Robert Smart (Royal Navy officer)

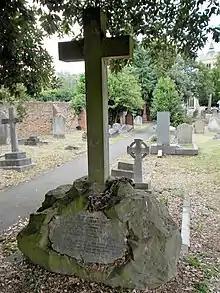
Grave of Admiral Robert Smart in Old Chiswick Cemetery

Smart joined the Royal Navy and was promoted to lieutenant in 1820. Promoted to captain in 1837, he took command, successively, of HMS "Howe", HMS "Impregnable", HMS "Collingwood" and HMS "Indefatigable". He became captain superintendent of Pembroke Dockyard in 1854.